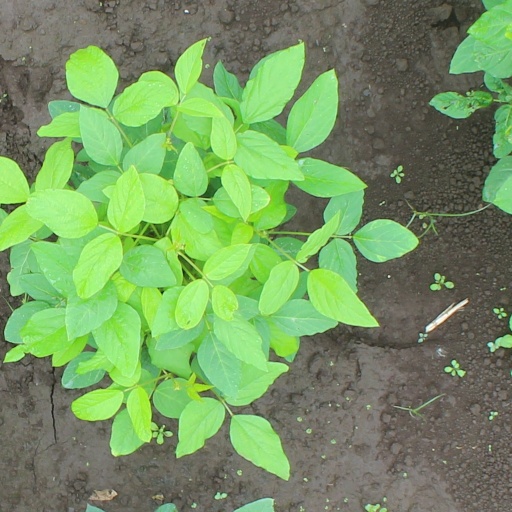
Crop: soybean